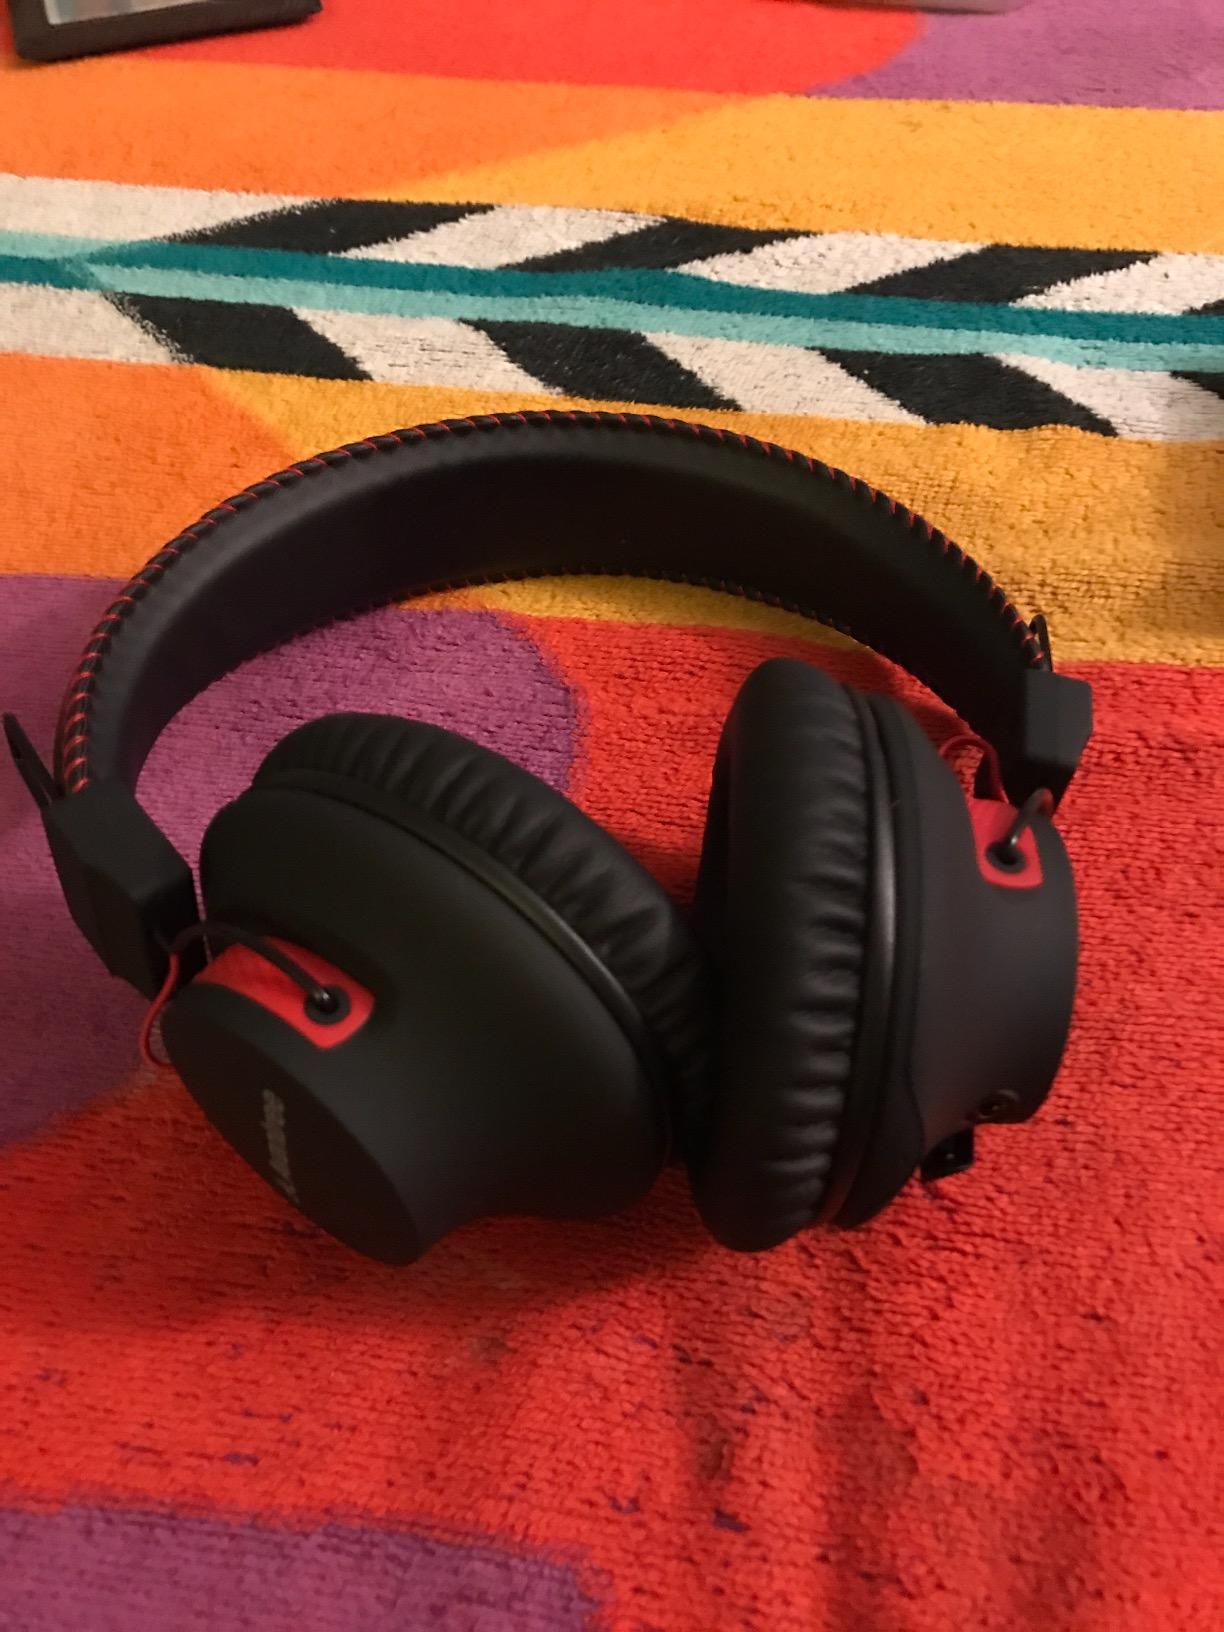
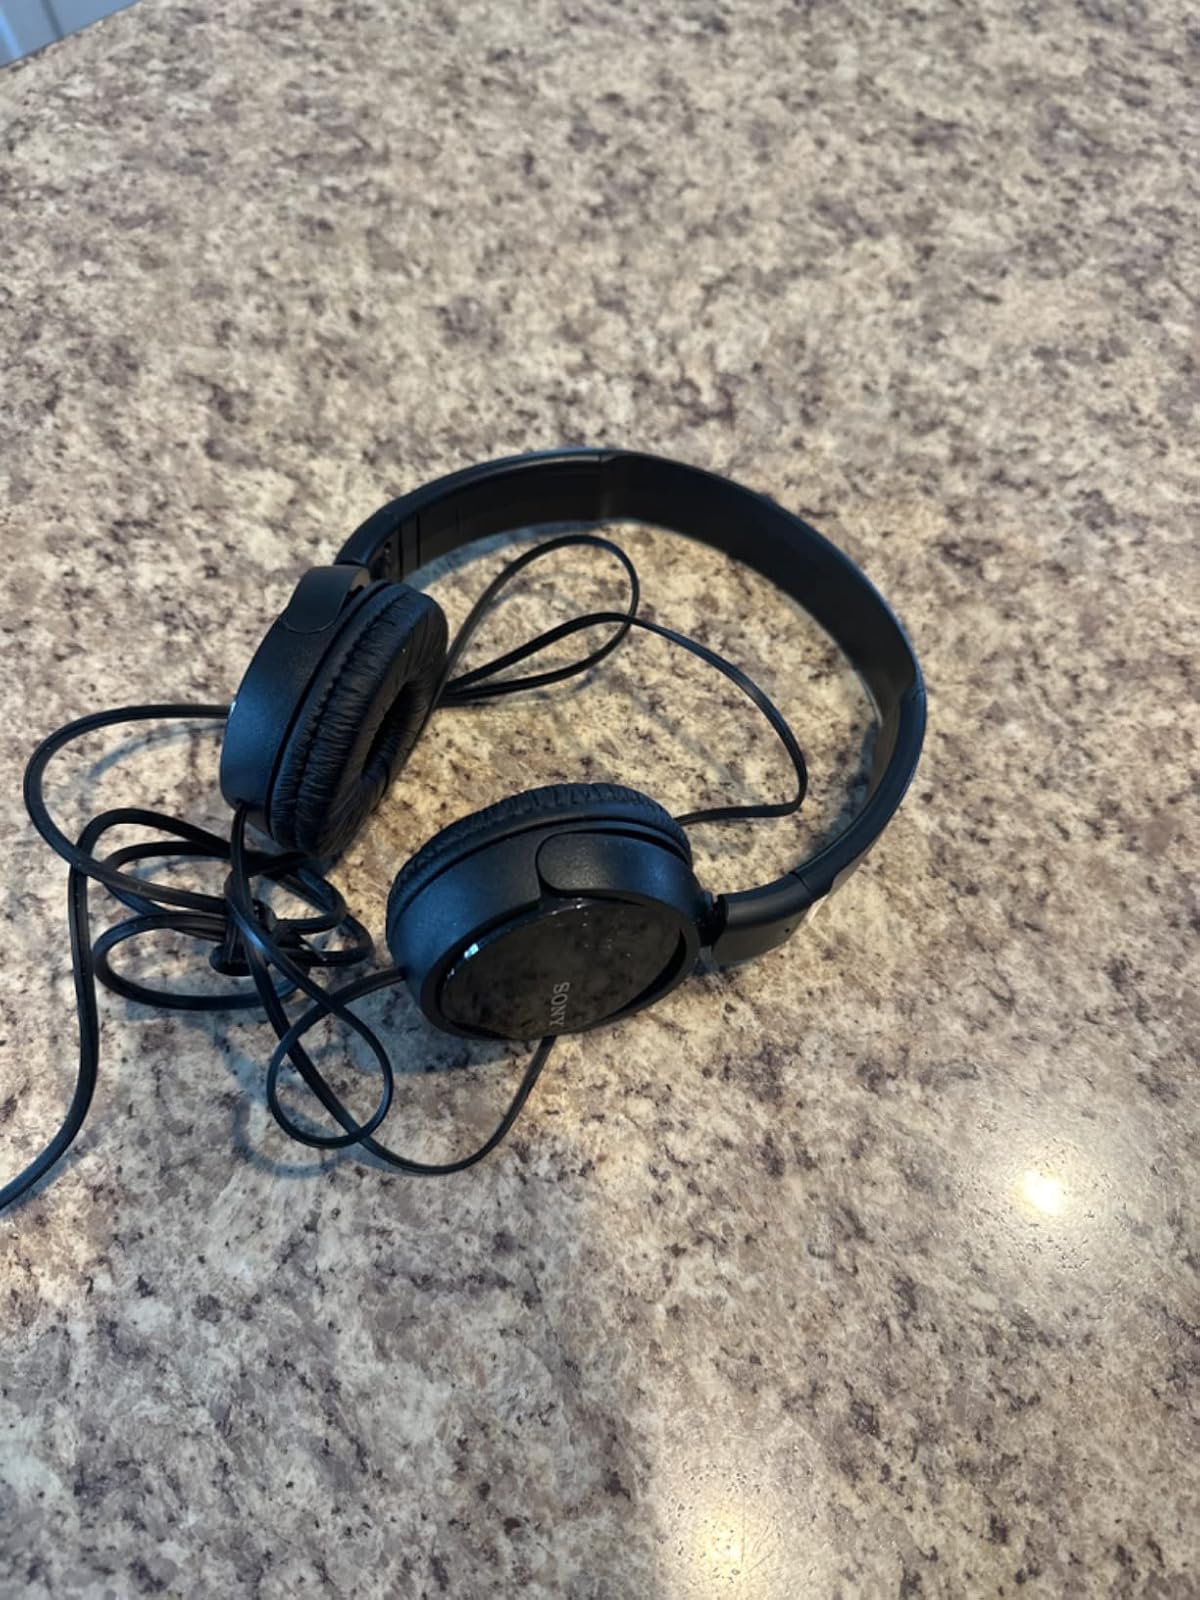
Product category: headphones
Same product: no